Manchester Liners

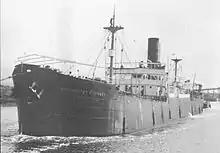
"Manchester Engineer", built 1902, on the Manchester Ship Canal shortly before the First World War. A U-boat torpedoed this ship on 27 March 1916, on passage from Philadelphia to Manchester.

Manchester Liners decided from the outset to make Manchester–Canada their prime route, with a secondary route to the southern United States cotton ports of New Orleans and Galveston. Other lesser, sometimes seasonal routes, were added later.